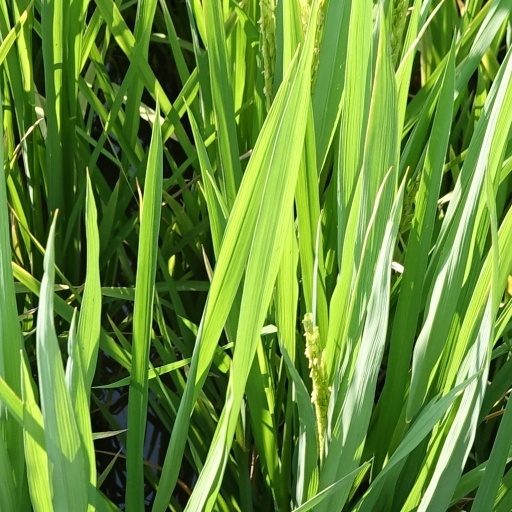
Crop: rice